John Neal

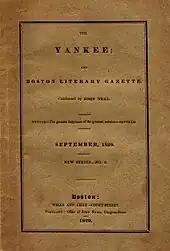
September 1829 issue of "The Yankee", containing Neal's first critique of Edgar Allan Poe's work

John Neal used his role as critic, particularly in the pages of his magazine "The Yankee", to draw attention to newer writers in whose work he saw promise. John Greenleaf Whittier, Edgar Allan Poe, Nathaniel Hawthorne, and Henry Wadsworth Longfellow all received their first "substantial sponsorship or praise" in the magazine's pages. When submitting poetry to Neal for review, Whittier made the request, "if you don't like it, say so privately; and "I will quit poetry, and everything also of a literary nature"".